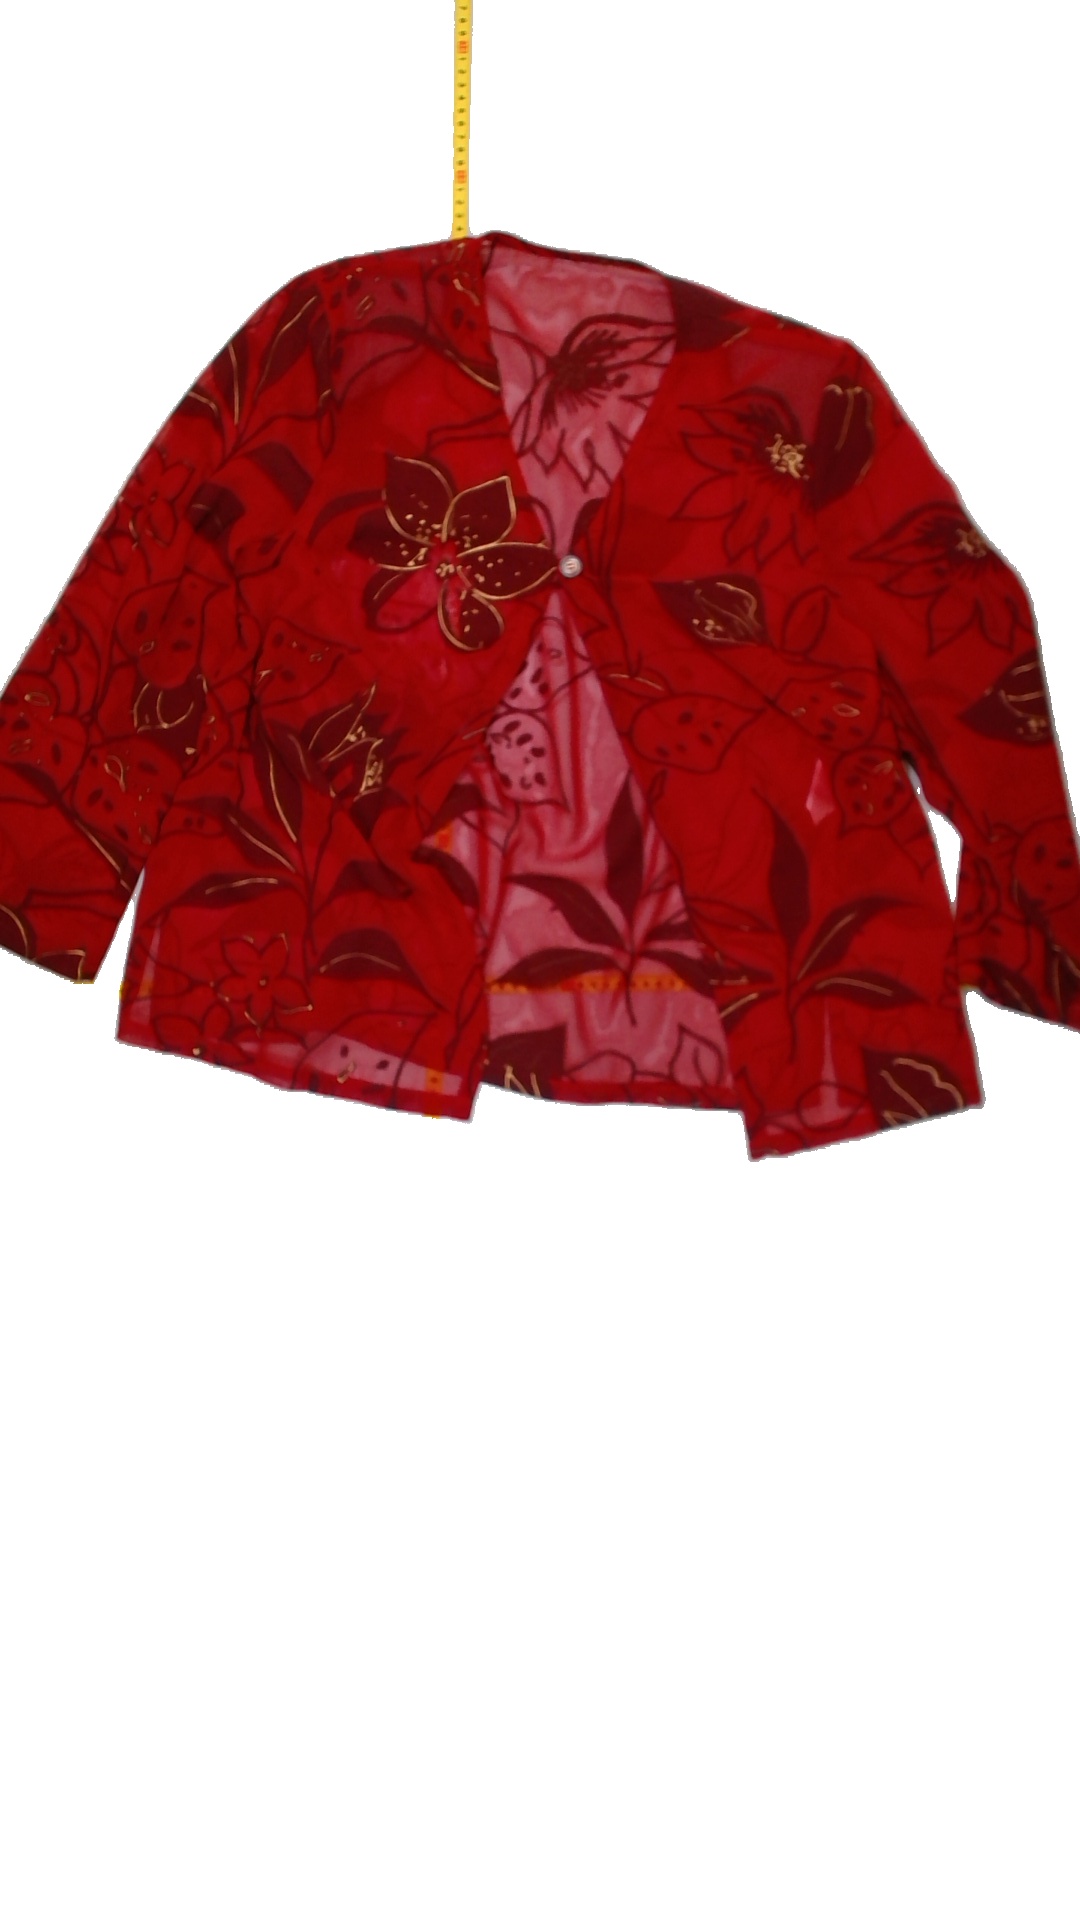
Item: Blouse (Ladies)
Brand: Not Applicable
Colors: Red
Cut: V-collar
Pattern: Floral print
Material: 100% Poly
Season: All
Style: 80s
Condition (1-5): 4
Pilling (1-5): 5
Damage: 0
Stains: Yes
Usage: Export
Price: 50-100